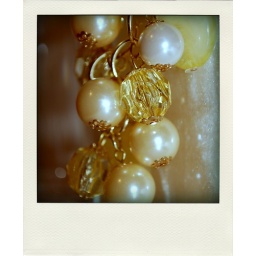
Vanilla bath foam in a fancy bottle = bliss.